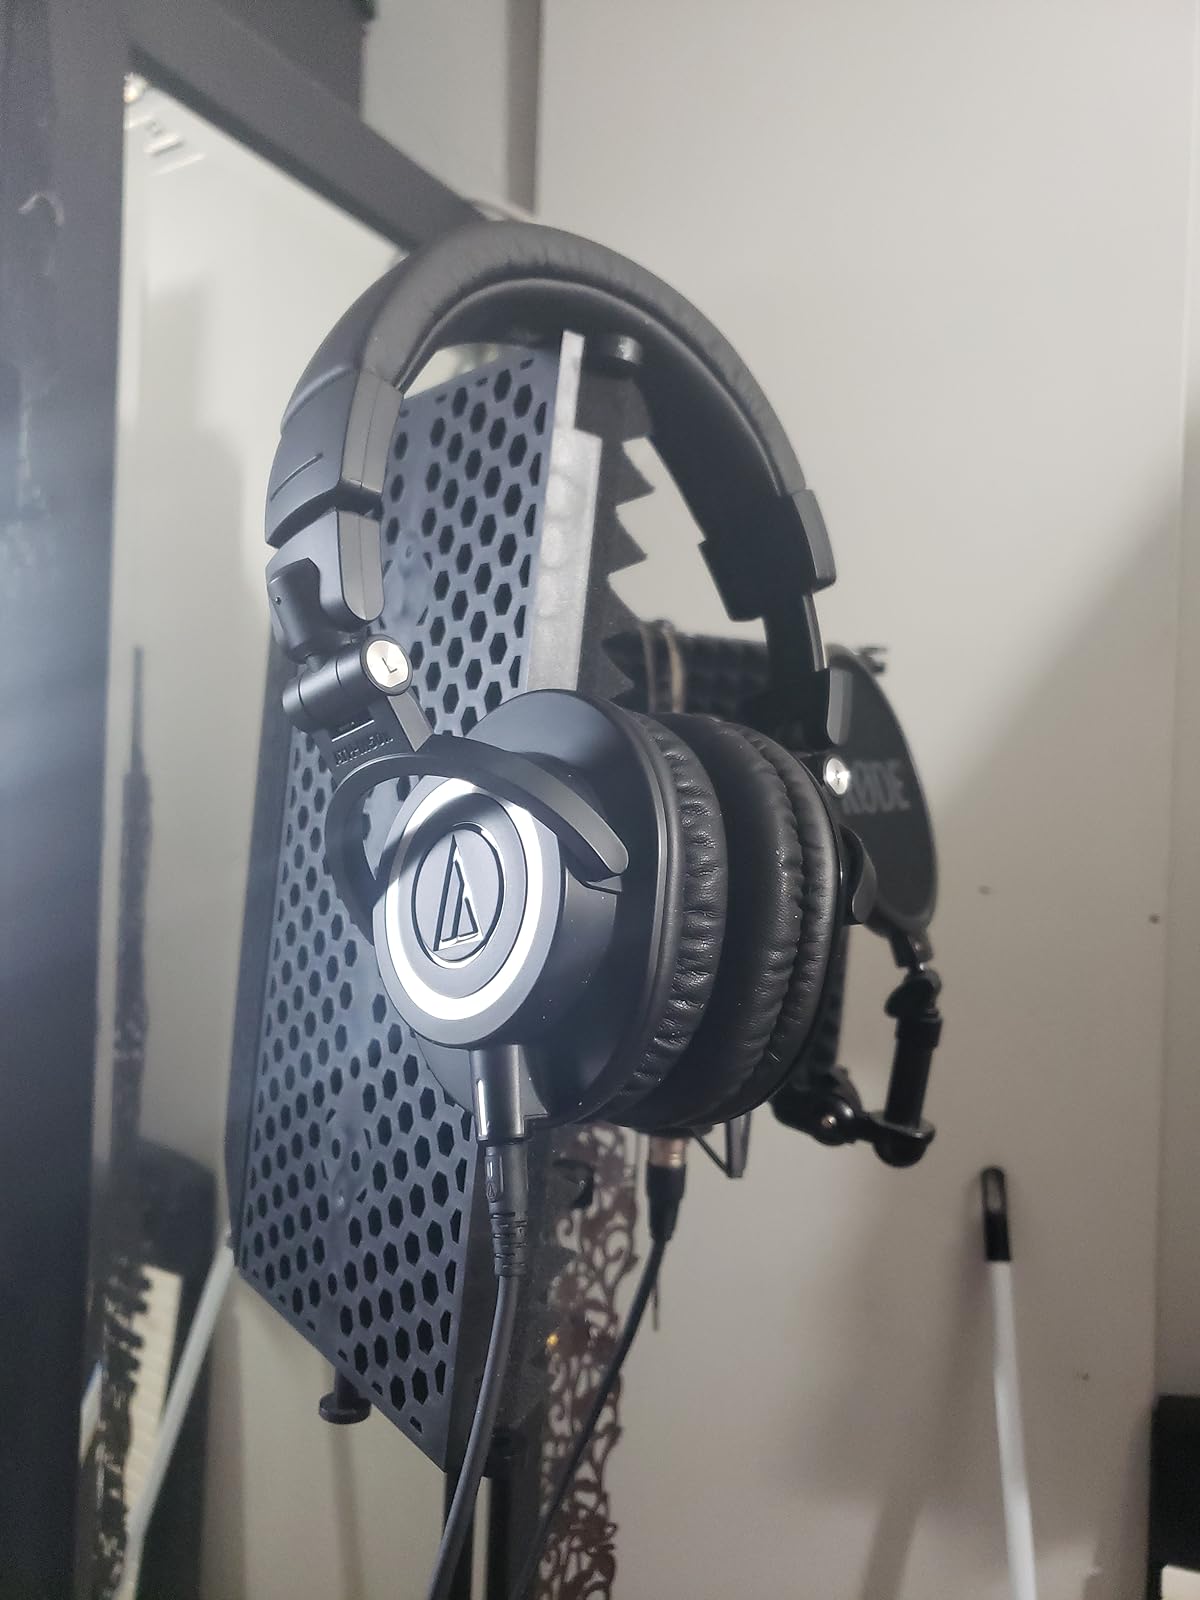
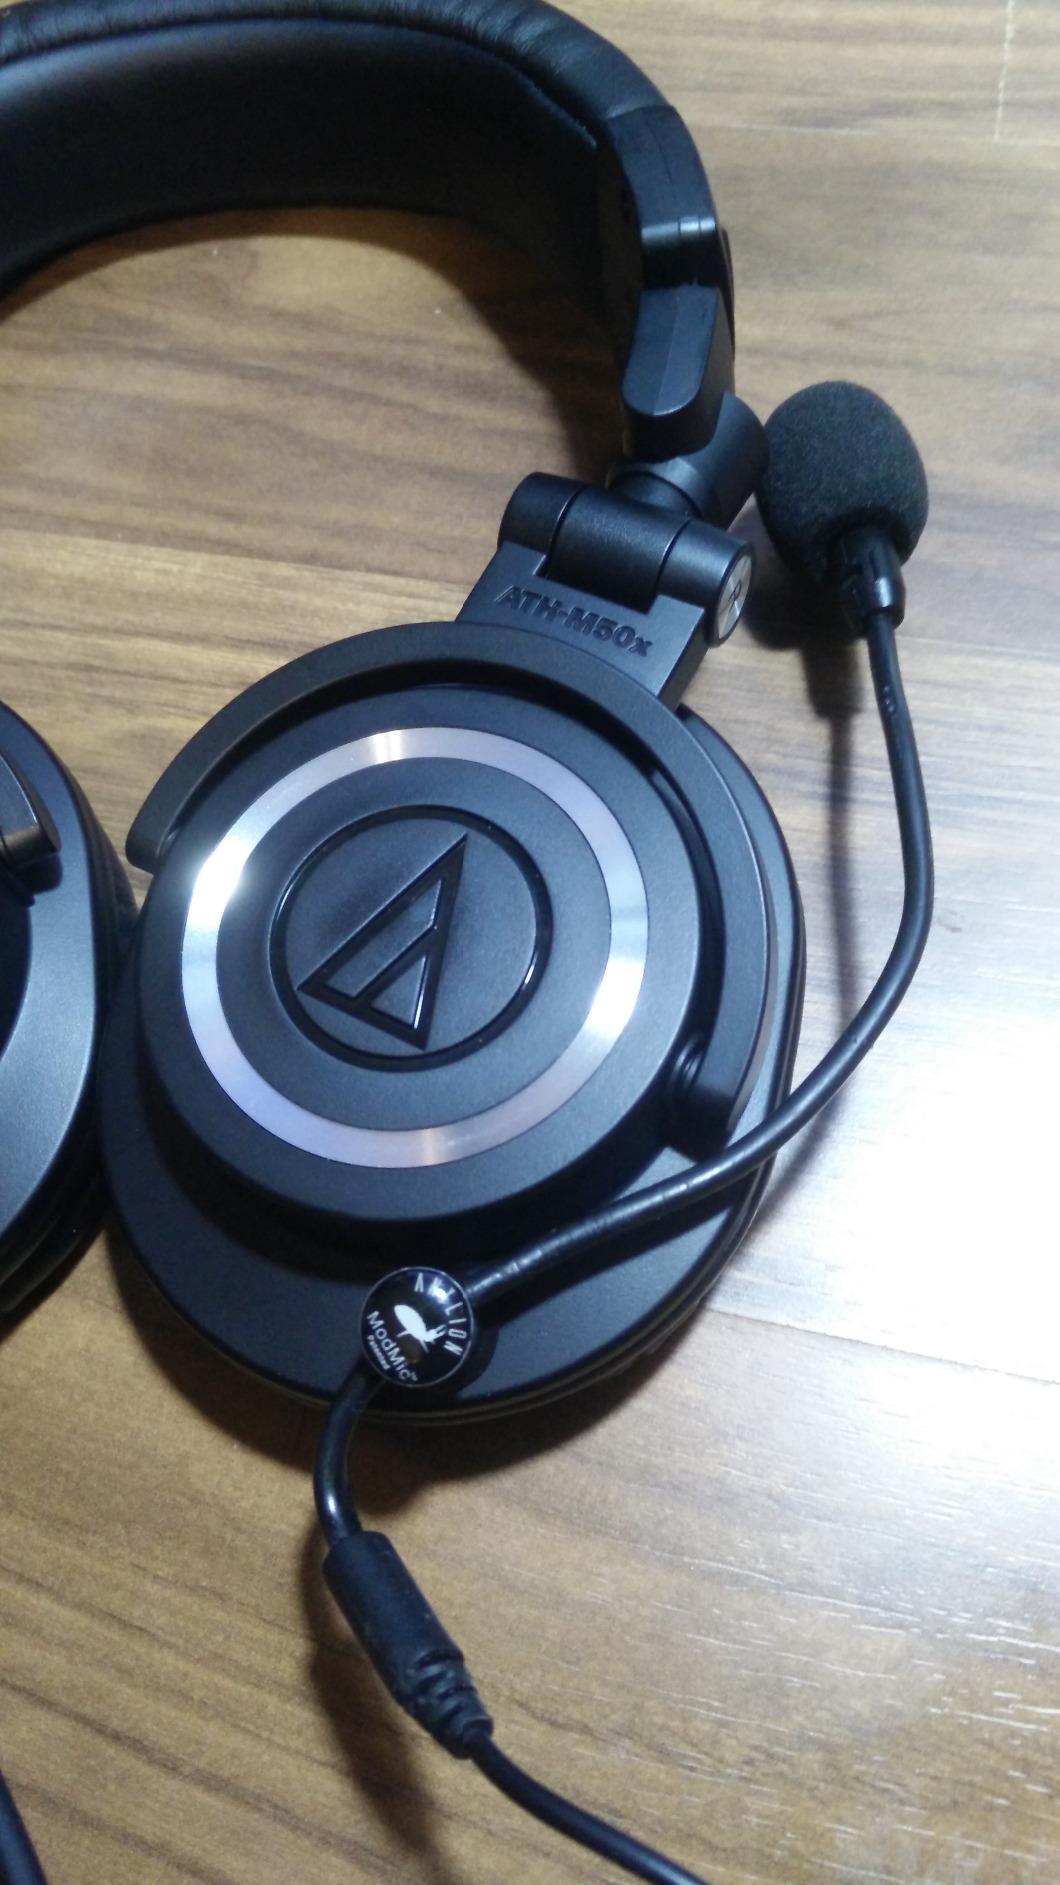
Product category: headphones
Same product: yes